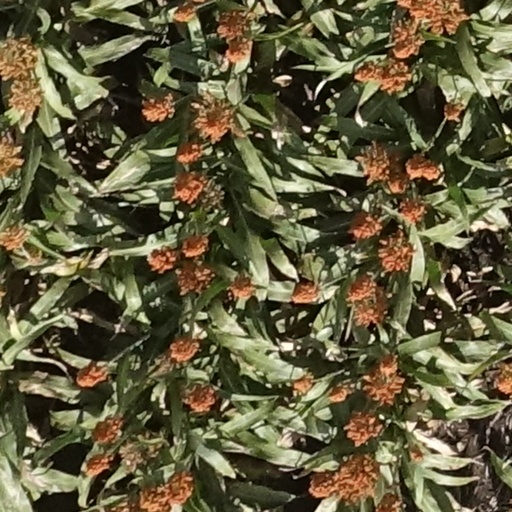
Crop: sorghum